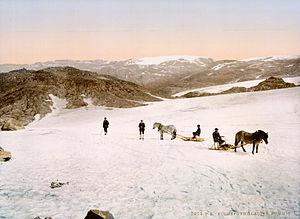
Le Fjord est une race de petits chevaux de la Norvège. Ses origines sont anciennes et il a peu connu de croisements ; c'est pourquoi le Fjord est considéré comme très pur, descendant de chevaux asiatiques primitifs arrivés en Norvège par l'Est. Les Vikings emploient vraisemblablement ses ancêtres pour la guerre. Cheval de traction rustique destiné au travail agricole et au débardage forestier dans son pays d'origine, il gagne en taille au fil du temps. Son talent attelé lui vaut d'influencer la plupart des races de chevaux de trait d'Europe occidentale. Depuis les années 1950, il est exporté dans de nombreux pays, particulièrement au Danemark et en Allemagne, où son élevage est très actif ; puis en Belgique et en France où, jusqu'en 2003, il est considéré comme un poney en raison de sa taille.